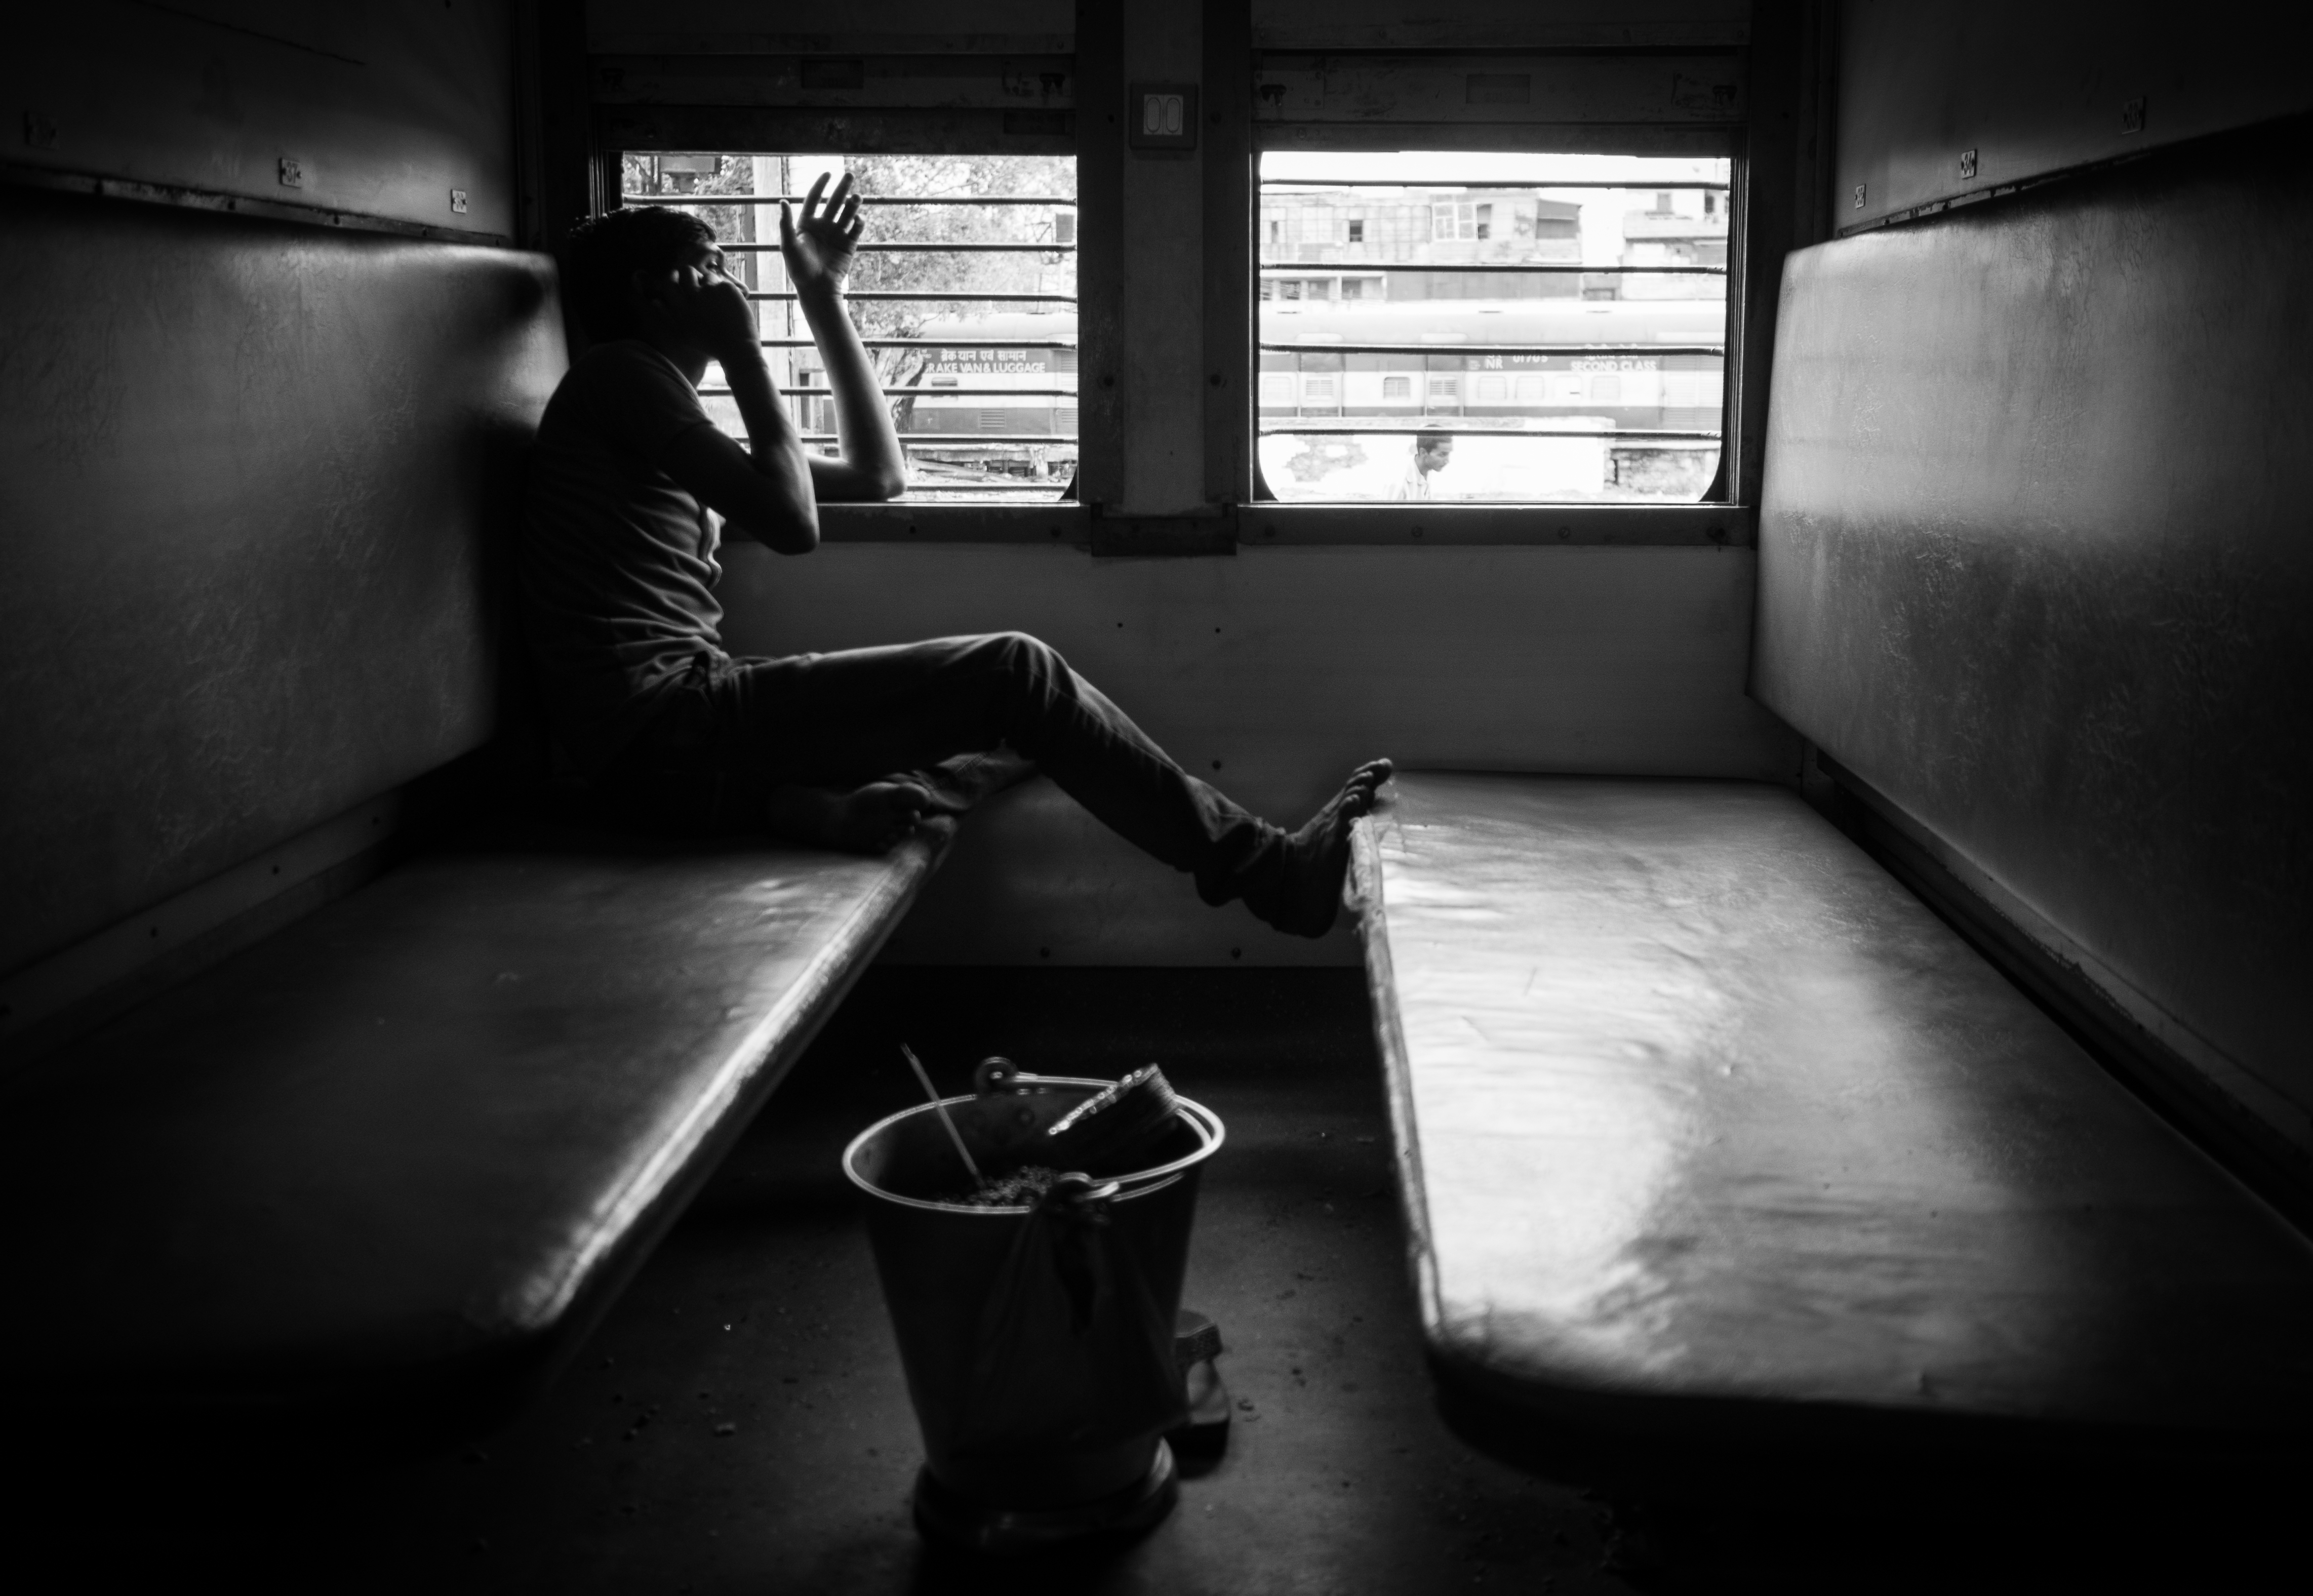
light, black and white, white, street, photography, darkness, black, monochrome, streetphotography, flickr, thomas, olympus, photograph, omd, fuji, shape, leica, monochrom, leuthard, hcb, thomasleuthard, monochrome photography, film noir, single lens reflex camera